Fort Humboldt State Historic Park

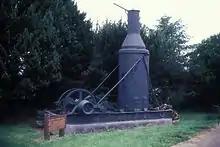
The steam donkey in the park

In more recent years, several Civil War re-enactments were held at the fort in the 1990s, but were moved to Fortuna in 1998. In 2000, students from the University of California Cooperative Extension Master Gardener Program planted a historic garden next to the hospital which contains medicinal, edible, and ornamental plants typically found in a 19th-century garden. This garden received a "Keep Eureka Beautiful" Award of Merit in 2001.